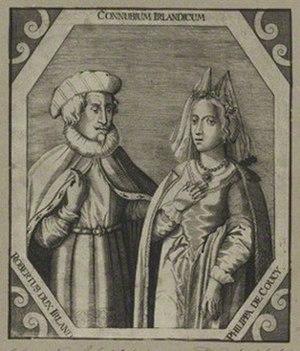
Philippa de Coucy, comtesse d'Oxford et duchesse d'Irlande était la cousine du roi Richard II d'Angleterre et l'épouse de son favori, Robert de Vere, 9ème comte d'Oxford et duc d'Irlande.